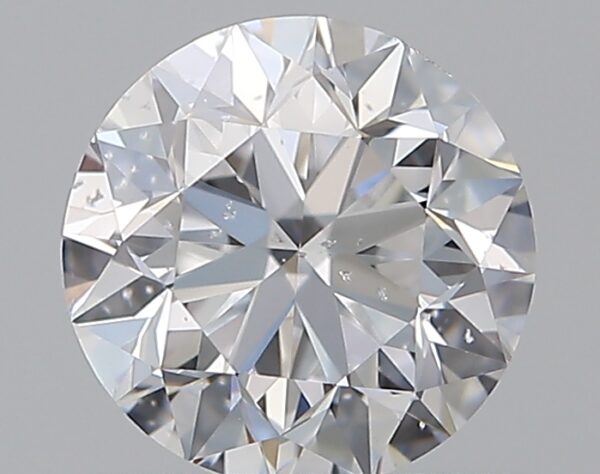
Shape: round
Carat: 0.75
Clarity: SI2
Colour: D
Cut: GD
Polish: EX
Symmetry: VG
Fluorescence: N
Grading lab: GIA
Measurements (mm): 5.6 x 5.65 x 3.68